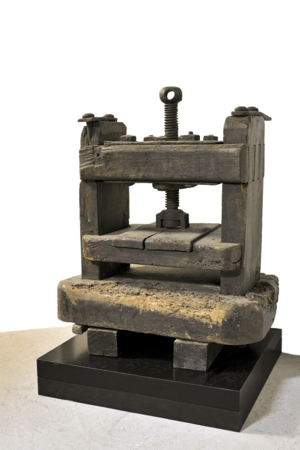
Presse de reliure de Simon Millanges
Simon Millanges est un imprimeur-libraire bordelais. En 1572, il installe ses deux premières presses en Gironde au 16 rue Saint-James à Bordeaux et inaugure ainsi une activité qui donne aux lettres bordelaises le soutien d'une imprimerie très importante. Pendant presque cinquante ans il a le quasi-monopole des livres imprimés à Bordeaux.